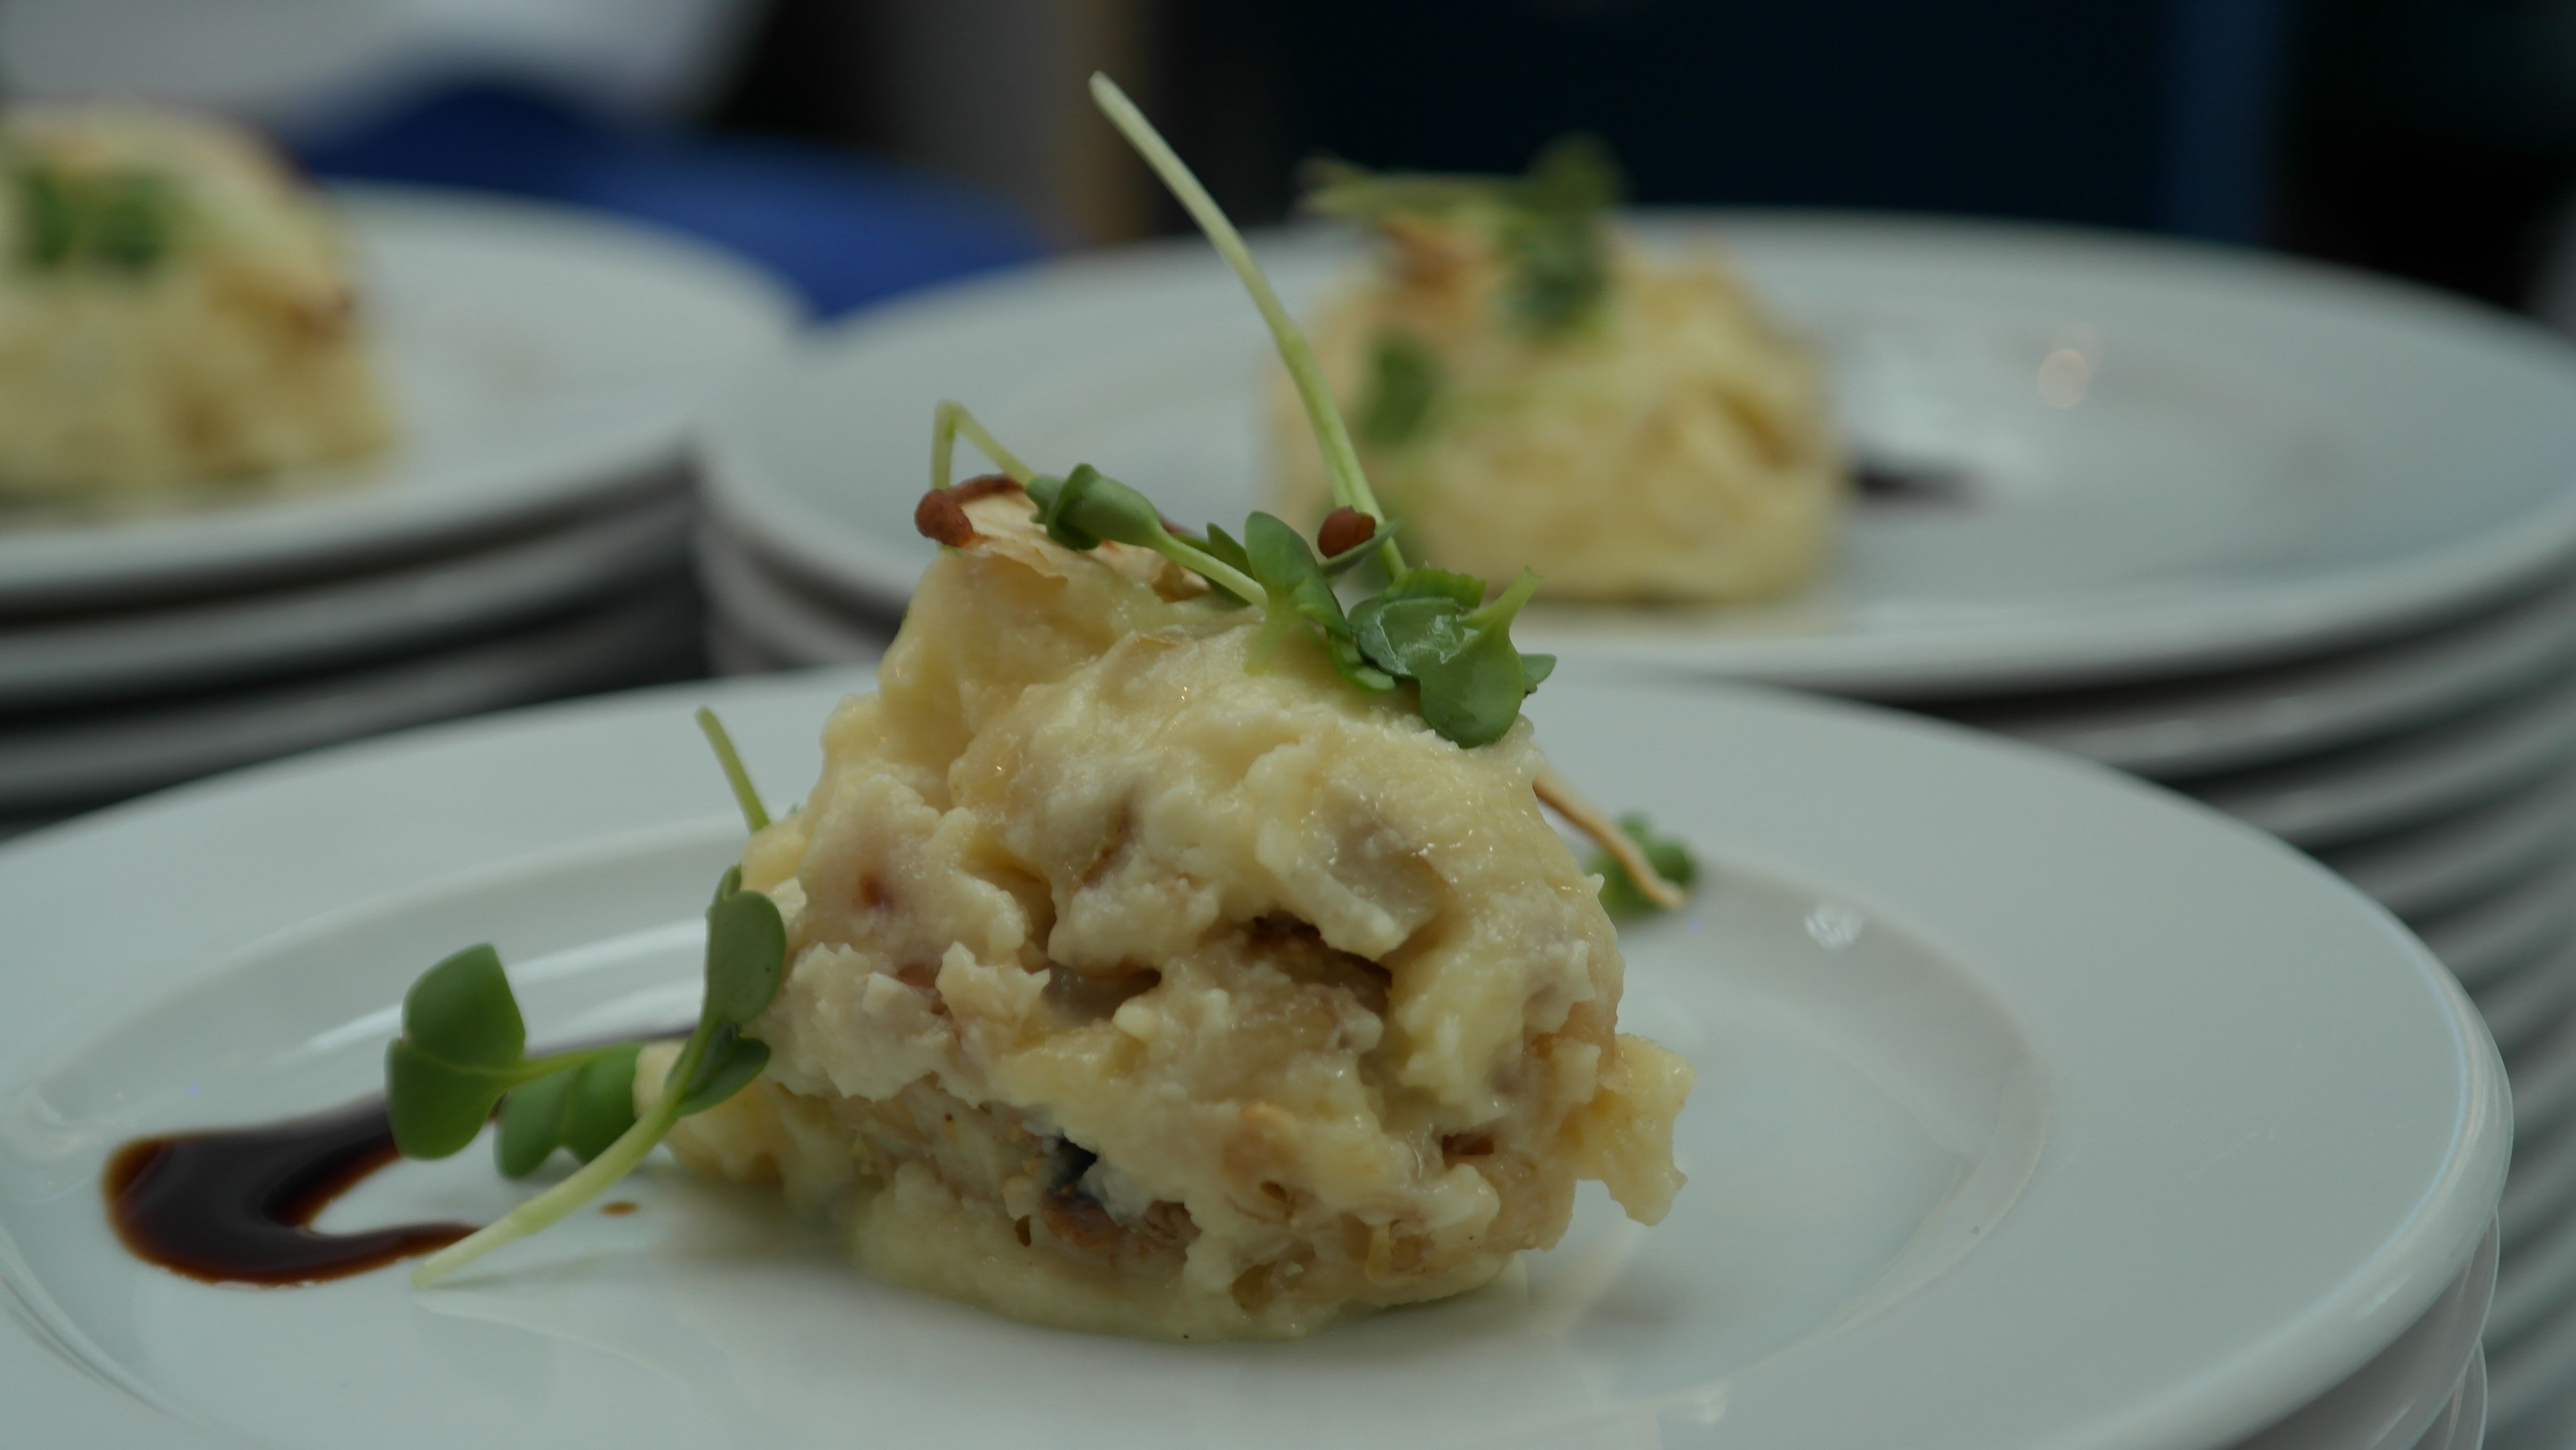
dish, meal, food, produce, breakfast, eat, cuisine, cheese, cook, hearty, specialty, tasty, court, cream cheese